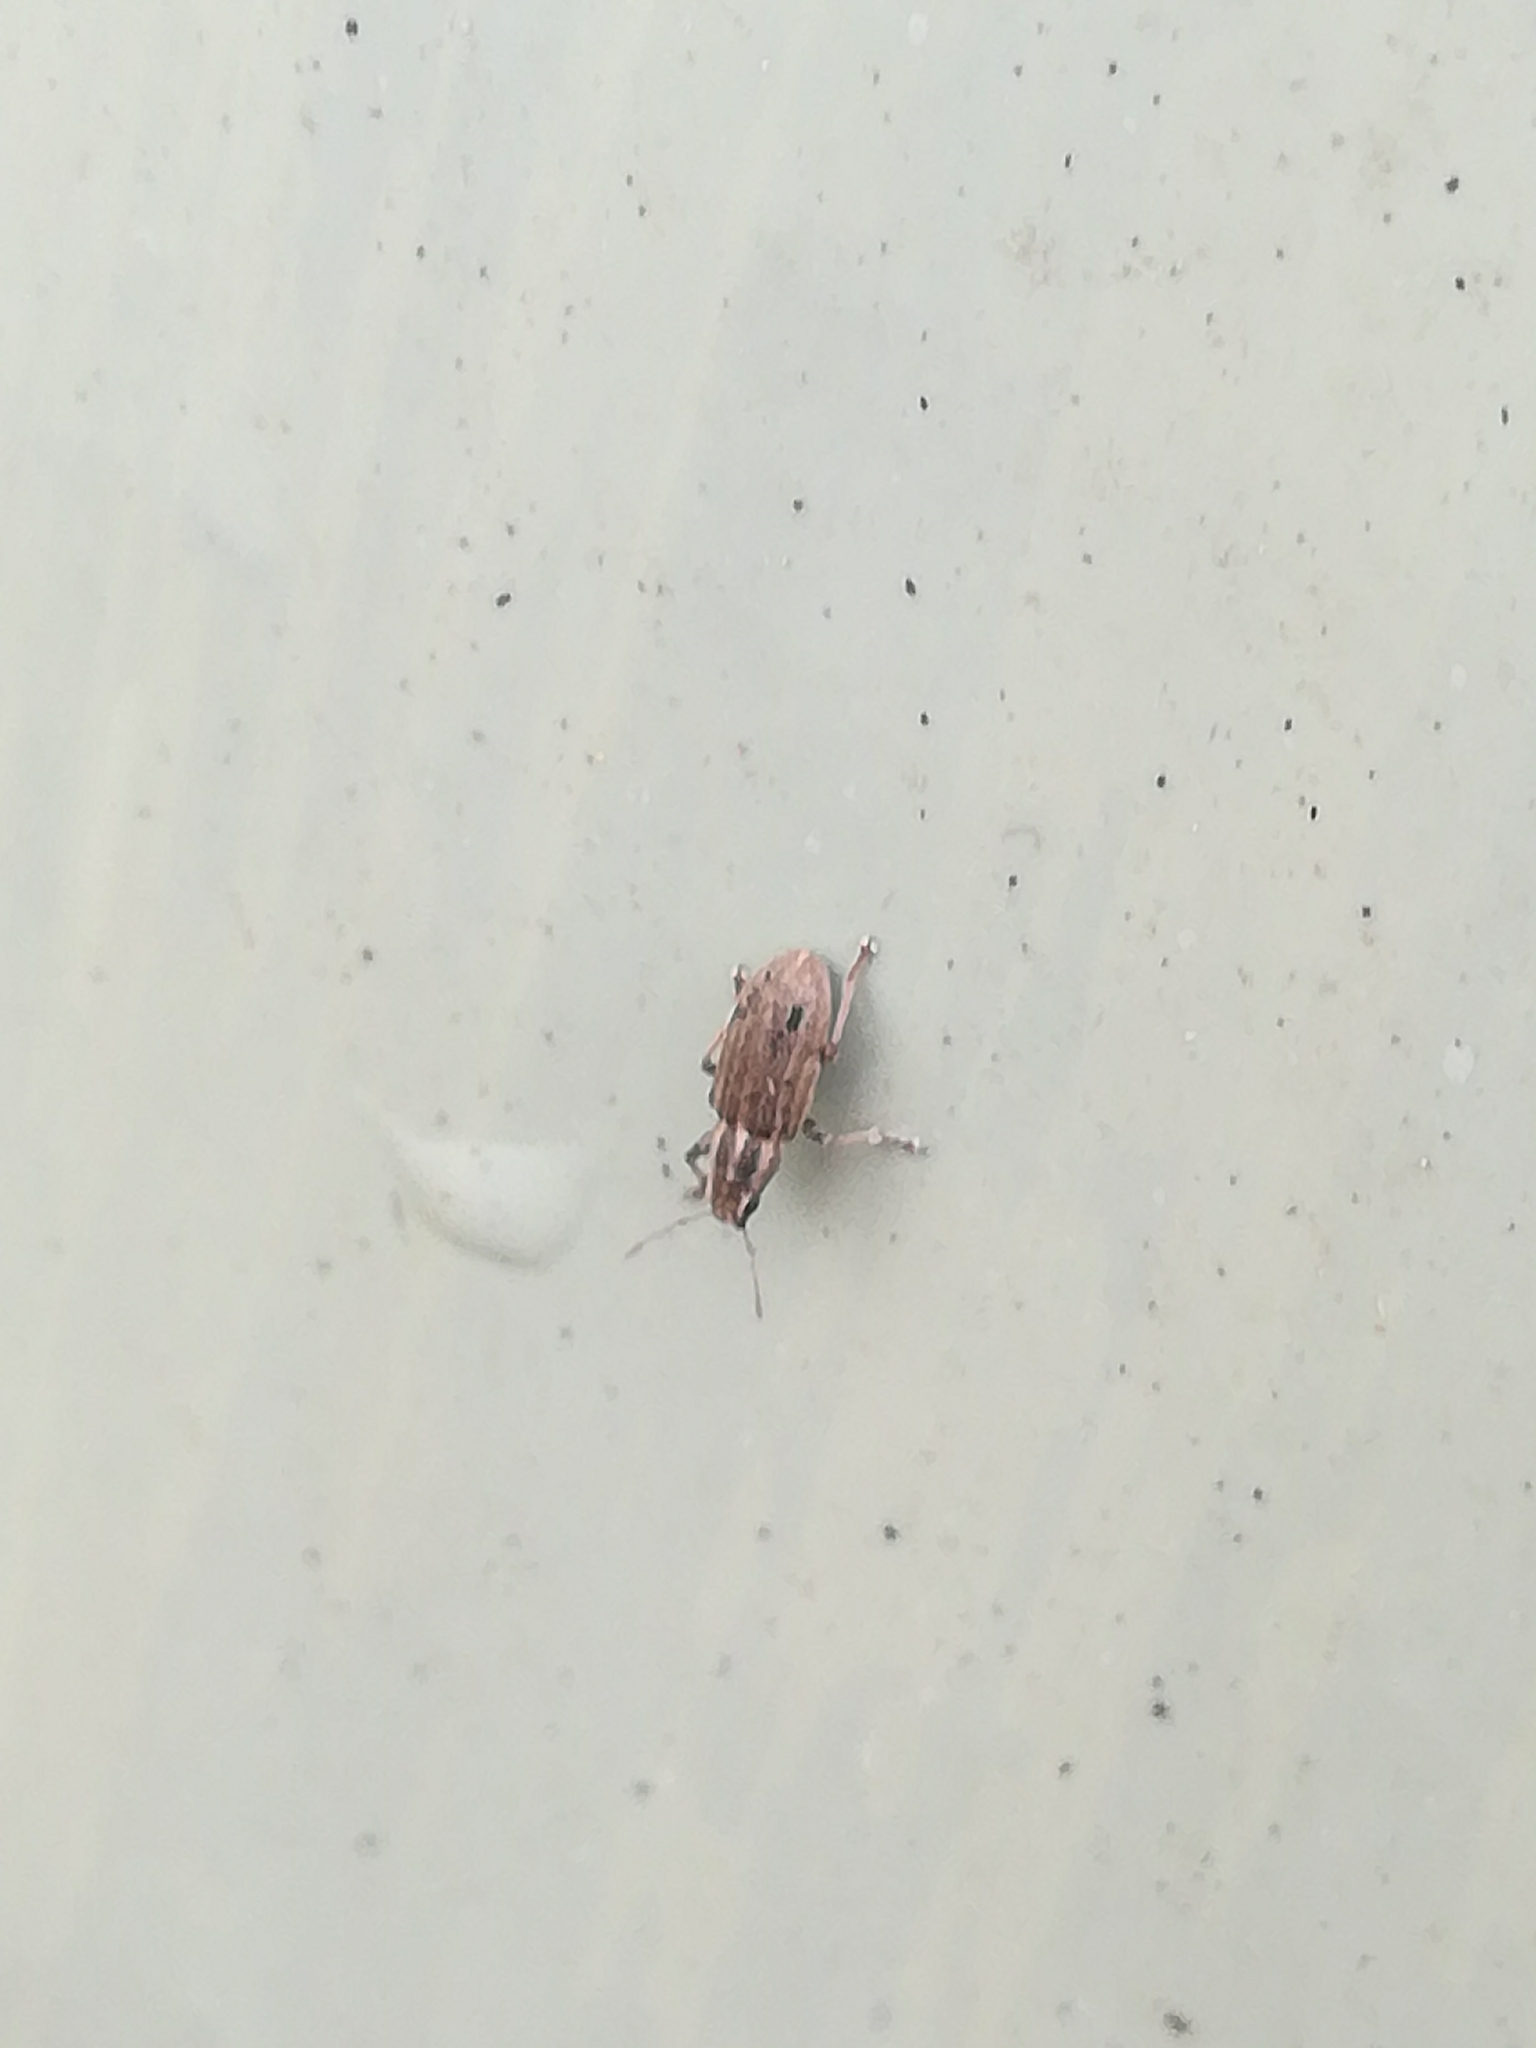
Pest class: pea_leaf_weevil